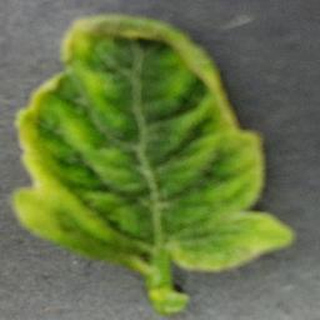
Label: tomato_yellow_leaf_curl_virus